Adrian Borland

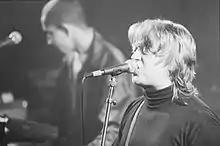
Borland and the Sound (Patronaat, 1987)

Borland became the kernel of the Sound, being the songwriter, main vocalist and guitarist, penning tracks for the early "Propaganda" sessions and the "Jeopardy" recordings (their debut album release, originally recorded by Budd for his Tortch label which had put out the band's first release, the Physical World EP. The album was subsequently released on Warner's Korova label and Budd became the Sound's early manager). From this point on Borland became critically acclaimed, if never a household name.